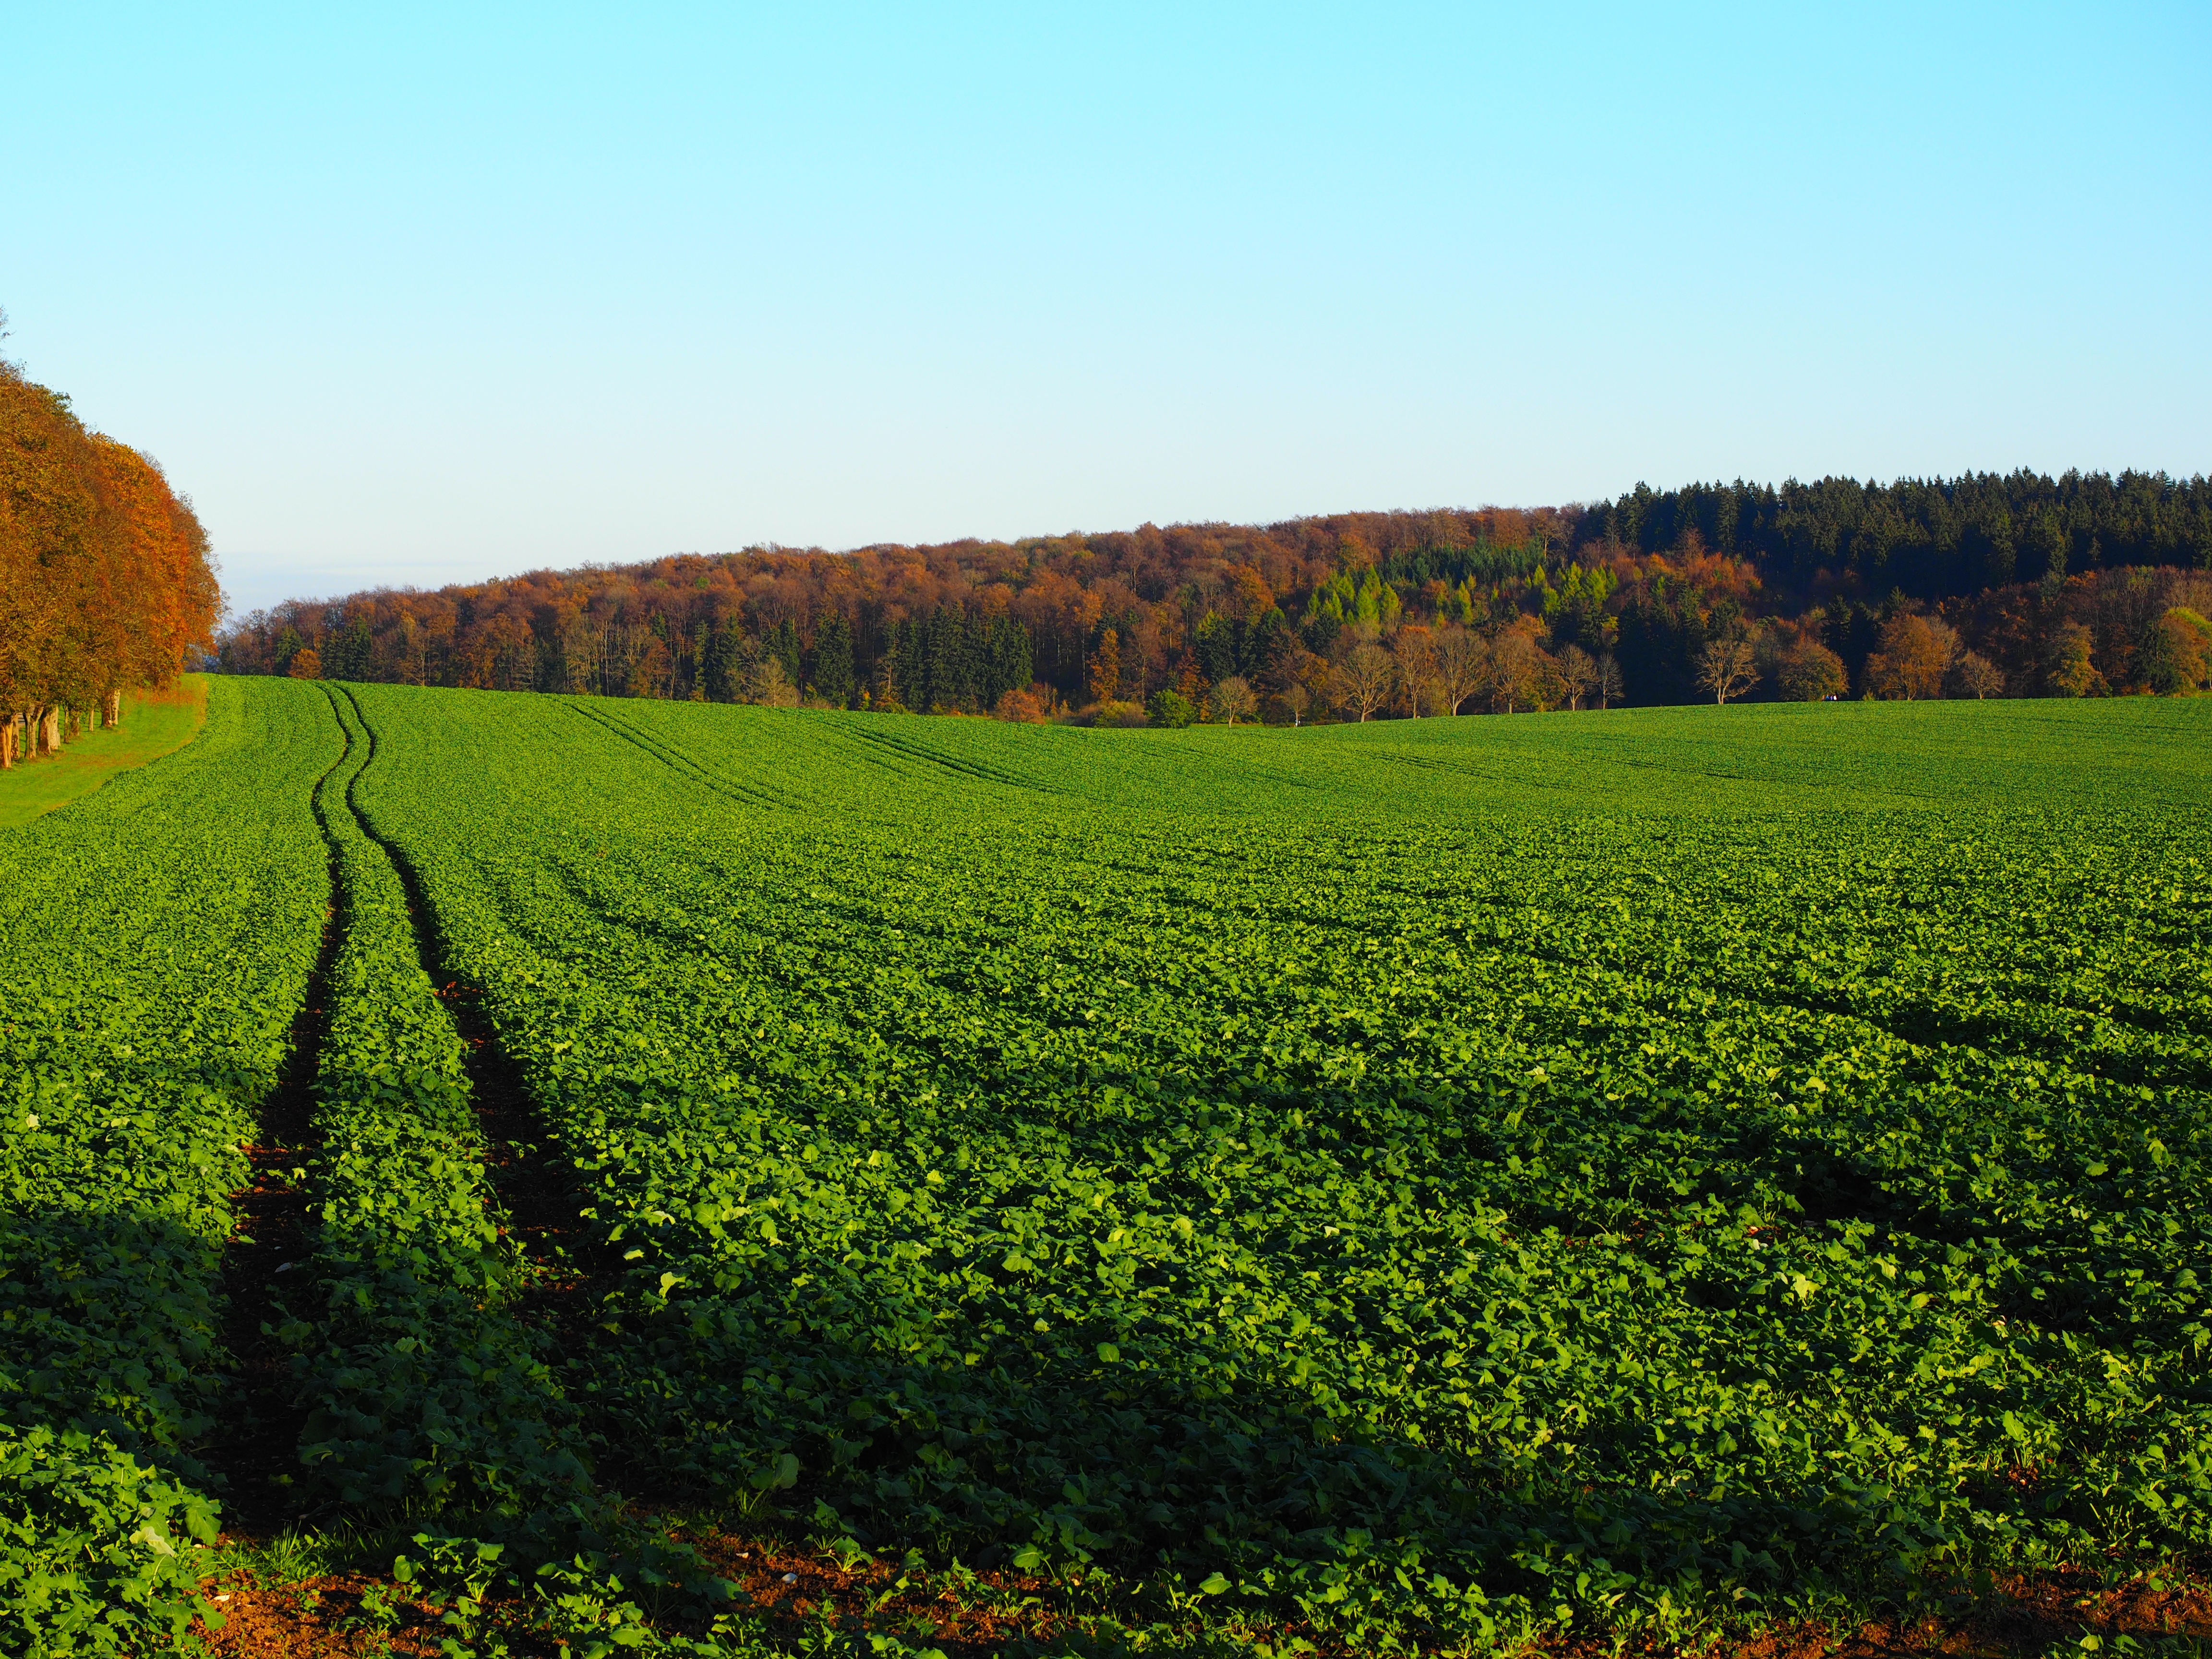
landscape, tree, nature, grass, plant, field, farm, meadow, prairie, leaf, hill, flower, green, crop, autumn, soil, agriculture, grassland, shrub, plantation, ecosystem, brassicaceae, rural area, oilseed rape, brassica napus, grass family, woody plant, green manure, winter oilseed rape, reps, lewat